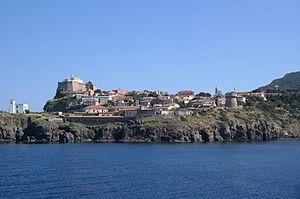
Capraia Isola est une commune de la province de Livourne dans la région Toscane en Italie et située sur l'Île de Capraia.